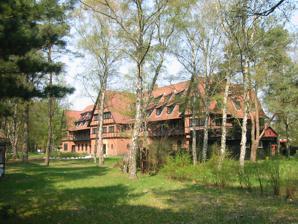
Building: Asserbohus
Country: Denmark
Year built: 1933
Asserbohus Asserbohus was a former hotel at Asserbo in Halsnæs Municipality , Denmark . History Asserbohus was built by antique dealer Henry Skaanström in 1933 as a luxury hotel, not far from the northern beach of Asserbo. The main building is a total of 2306 m². For the most part, Asserbohus is built from recycled materials, including columns from a large sailing ship. From 1957 to 1978, Asserbohus was a boarding school . From 1978 Asserbohus has been owned by Tvind , which ran another school between 1978 and 2004. In January 2012 a fire broke out. The buildings were later demolished to make way for the construction of vacation homes. In 2014, Asserbohus sold for DKK 5.25 million despite it was originally set for sale for DKK 25 million. References